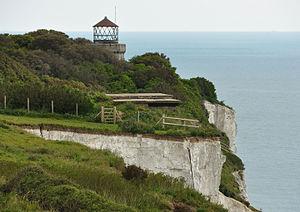
Le phare de South Foreland était un phare situé sur la falaise de South Foreland dans la baie de St Margaret-at-Cliffe dans le comté du Kent en Angleterre. Il servait à avertir les navires du danger du Banc de Goodwin. Il a été désaffecté en 1988 et appartient désormais au National Trust.